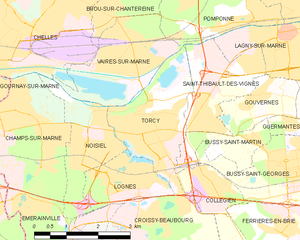
Torcy
Kort over kommunen
Kort over kommunen
Torcy er en mindre fransk provinsby. Den er hovedsæde i arrondissementet af samme navn i departementet Seine-et-Marne. Indbyggerne kaldes Torcéens.